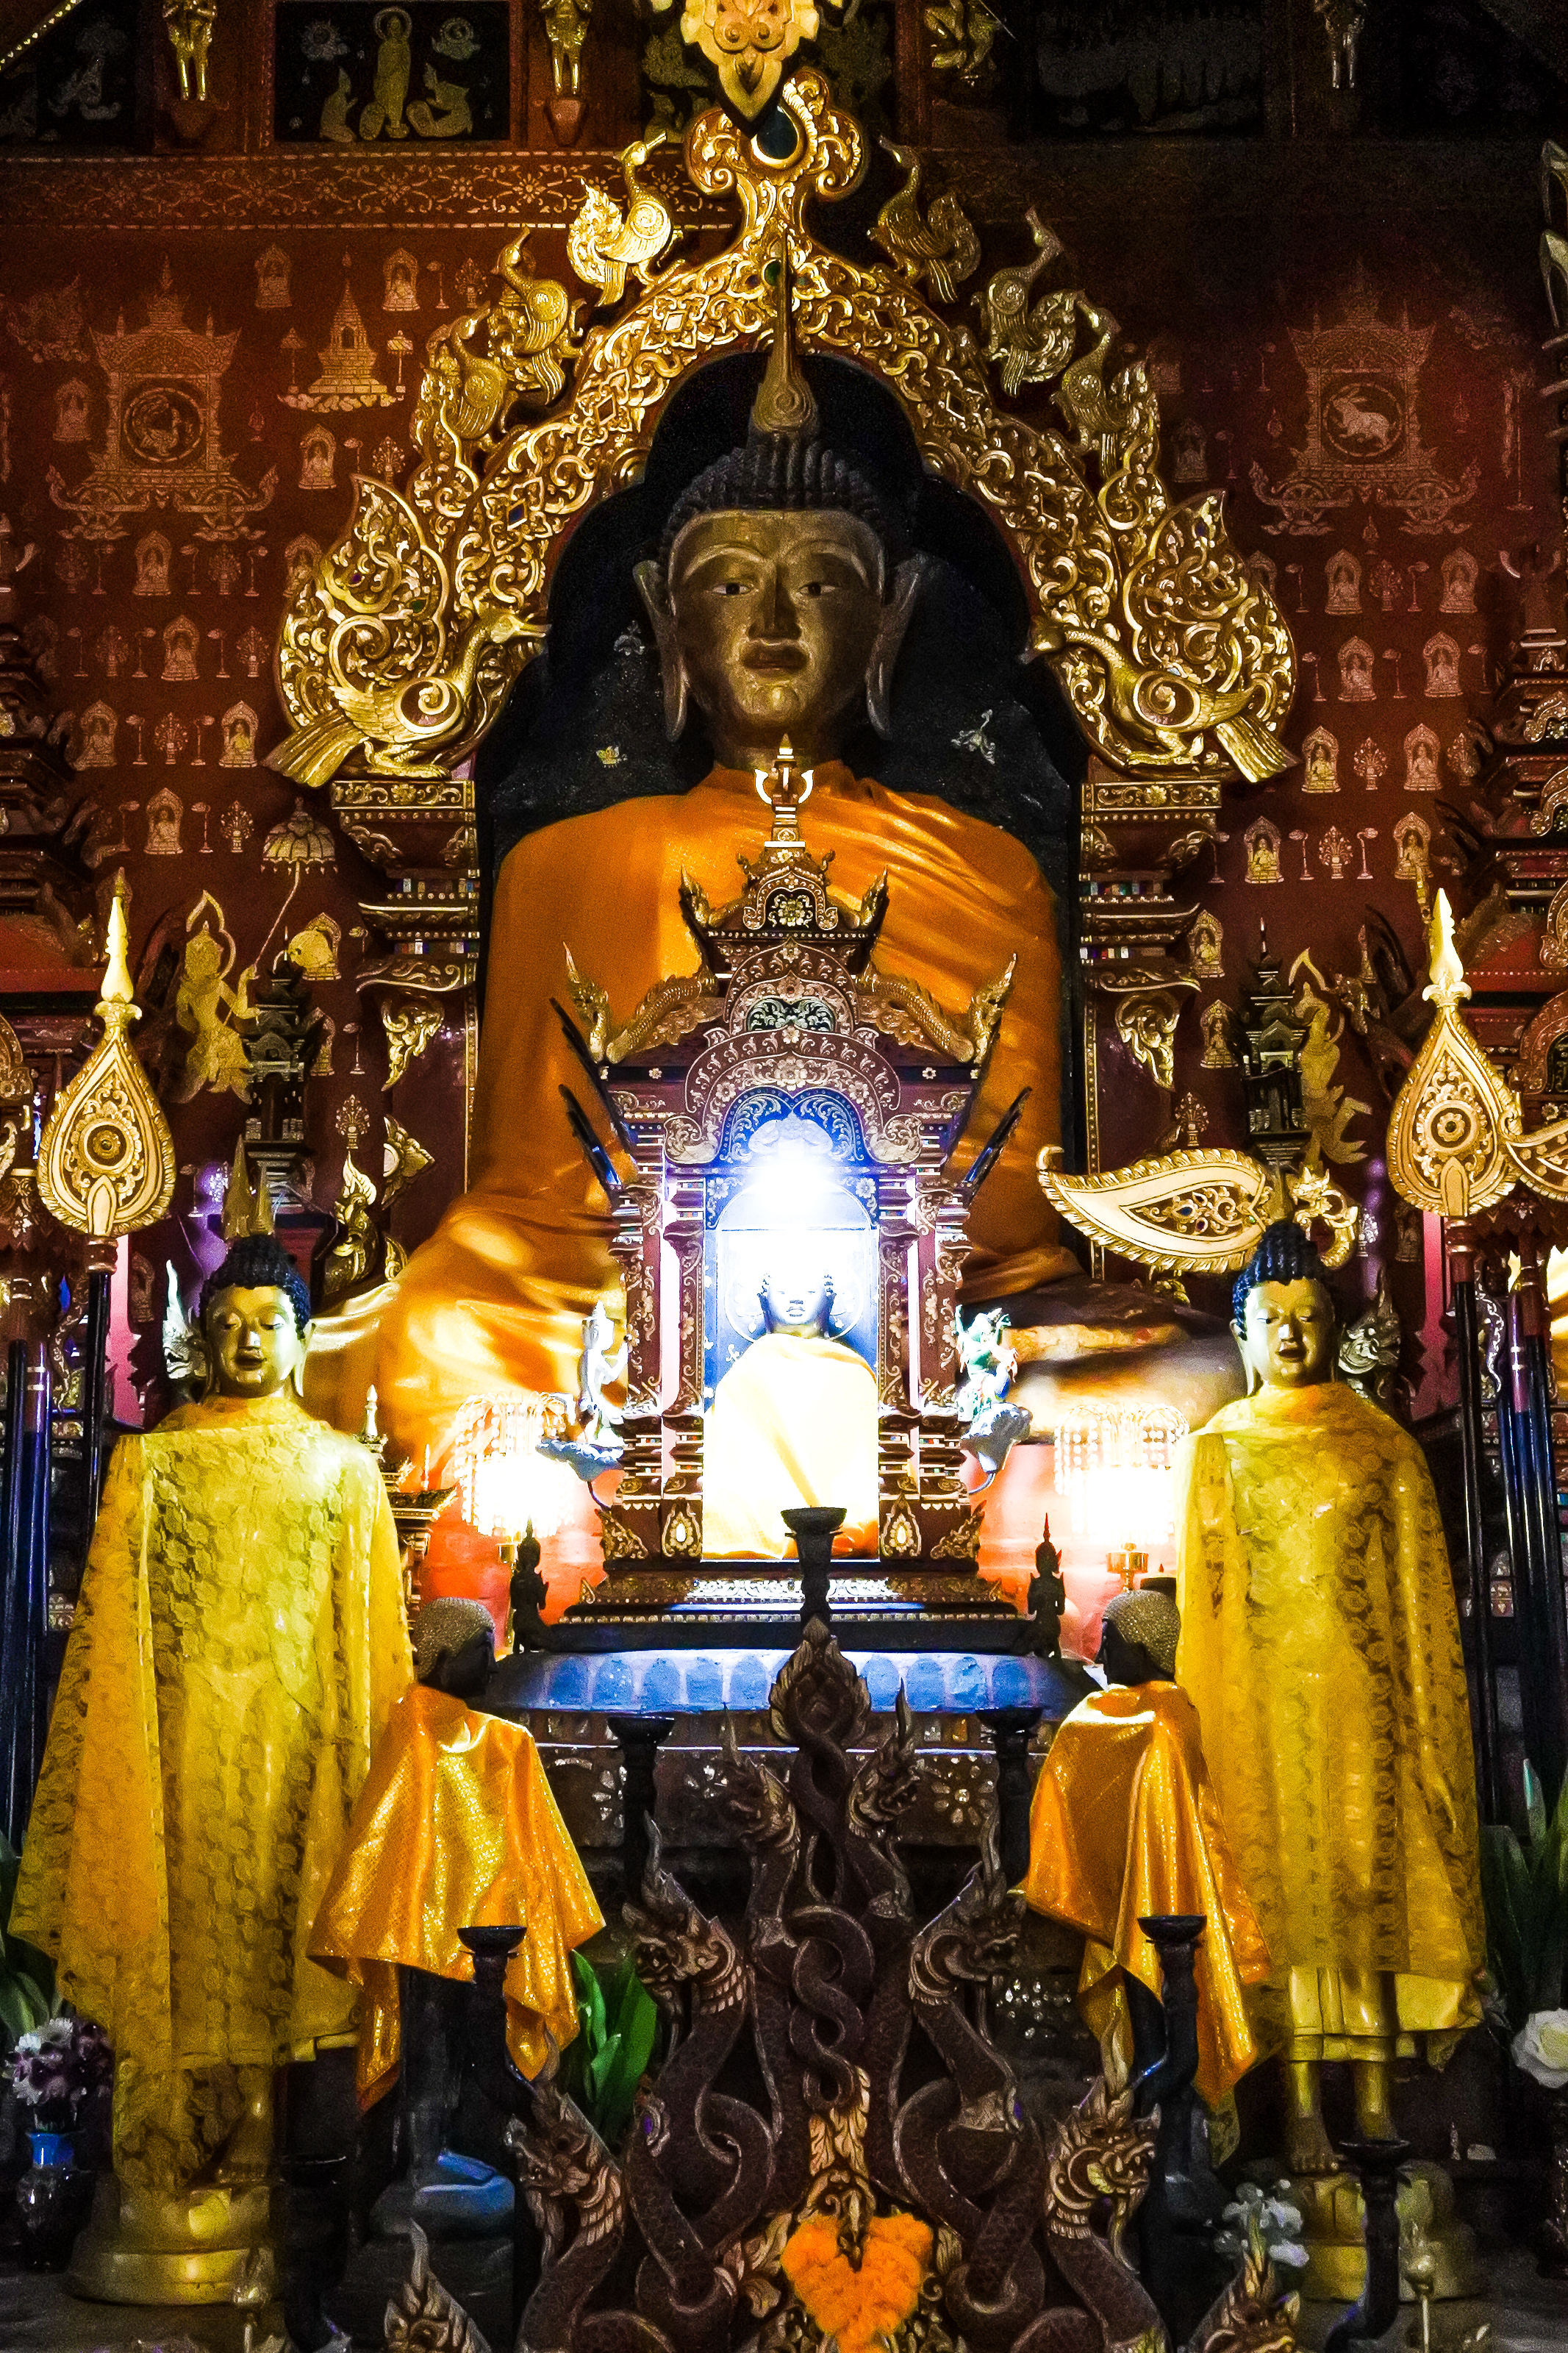
archaeological site, northern, building, beautiful, son, buddha, thailand, golden, pai, landmark, sky, old, oriental, heritage, thai, history, spirituality, ancient, hong, traditional, style, worship, religious, don, city, north, tourism, monument, gold, mae, tourist, world, architecture, art, chai, famous, green, asia, asian, sri, wat, buddhism, religion, green background, monastery, attraction, culture, buddhist, temple, travel, holy places, shrine, place of worship, ritual, statue, tradition, altar, pilgrimage, fictional character